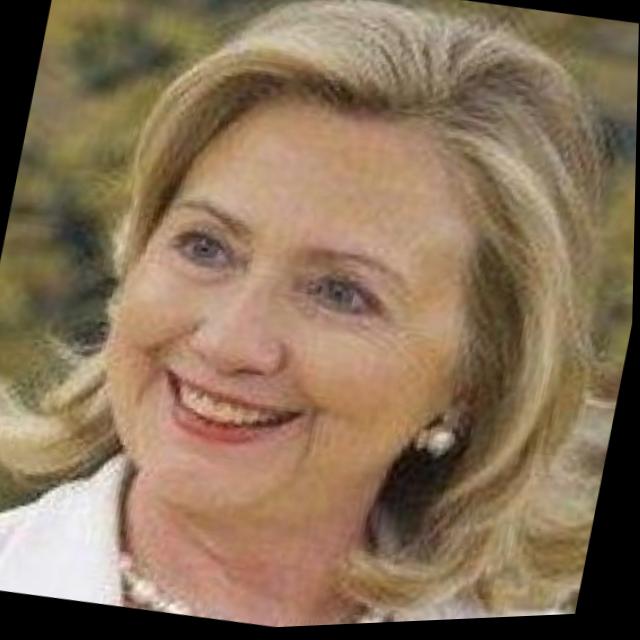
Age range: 45-64